List of heads of the New York State College of Forestry

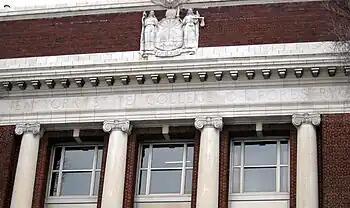
Bray Hall, the administration building of the New York State College of Forestry in Syracuse, New York

This article lists heads of the New York State College of Forestry, both at Cornell University and later at Syracuse University; and its successor, the State University of New York College of Environmental Science and Forestry, in Syracuse, New York.